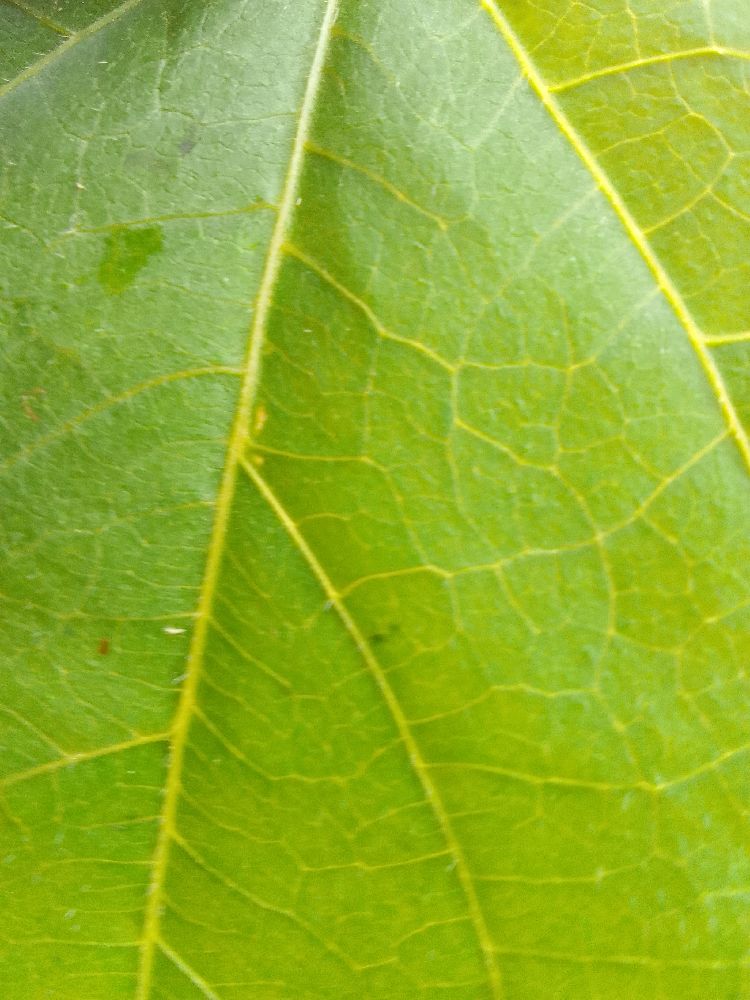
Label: healthy